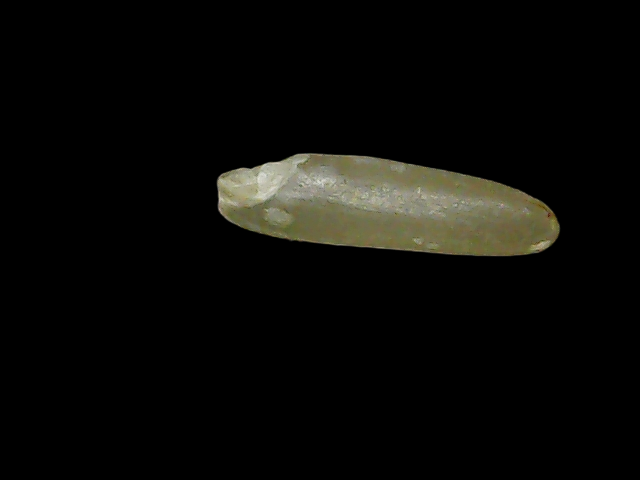
Rice variety: Binadhan19